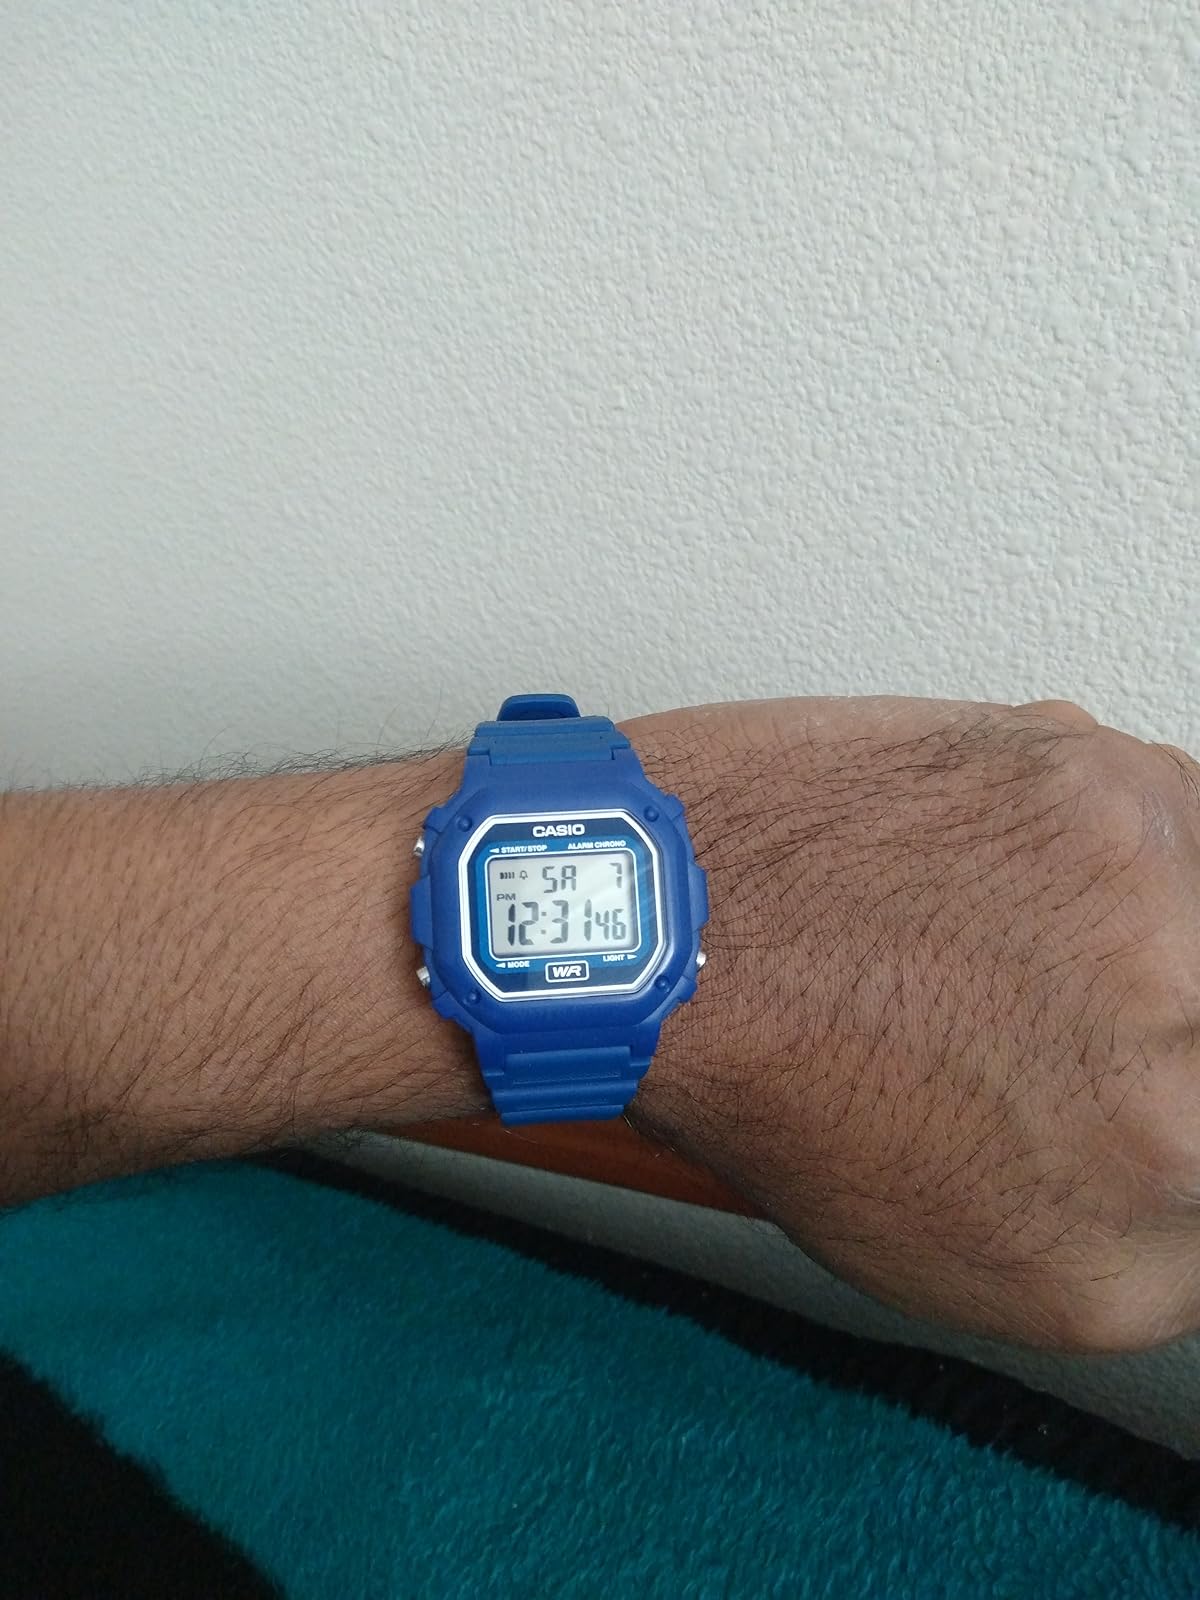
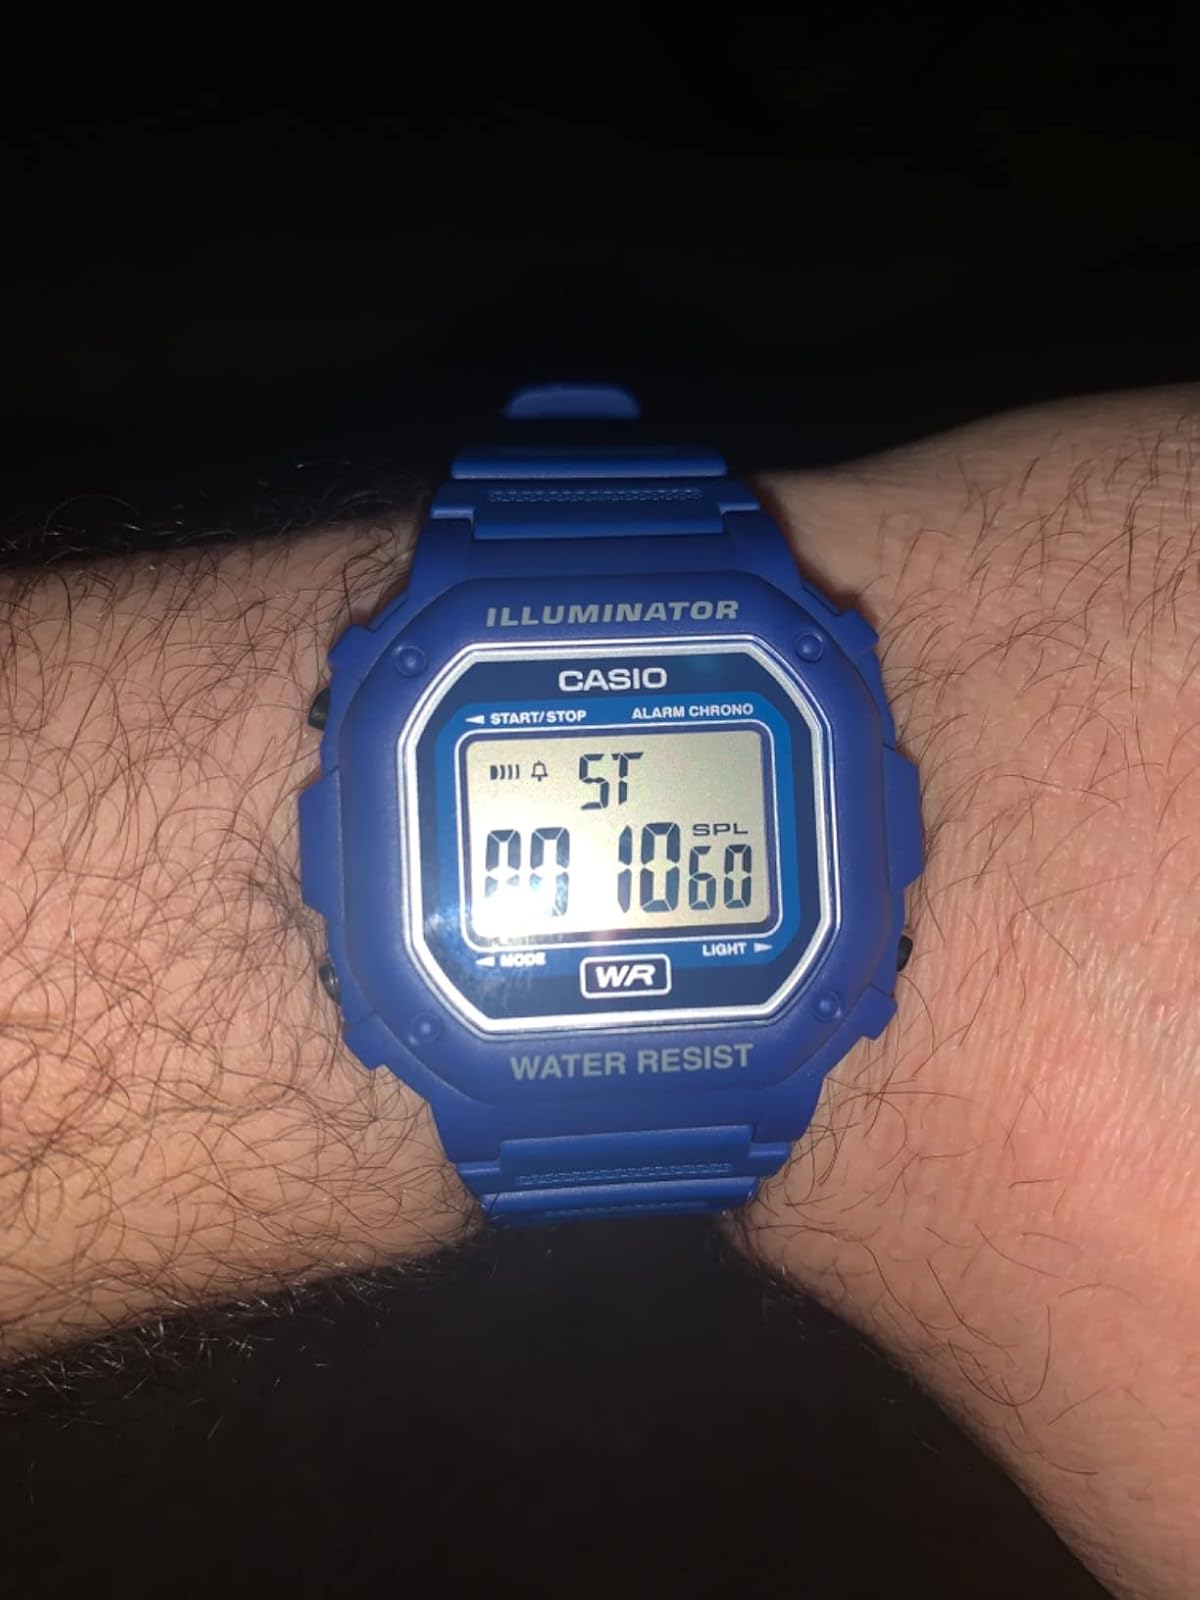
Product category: accessories_watch
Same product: yes